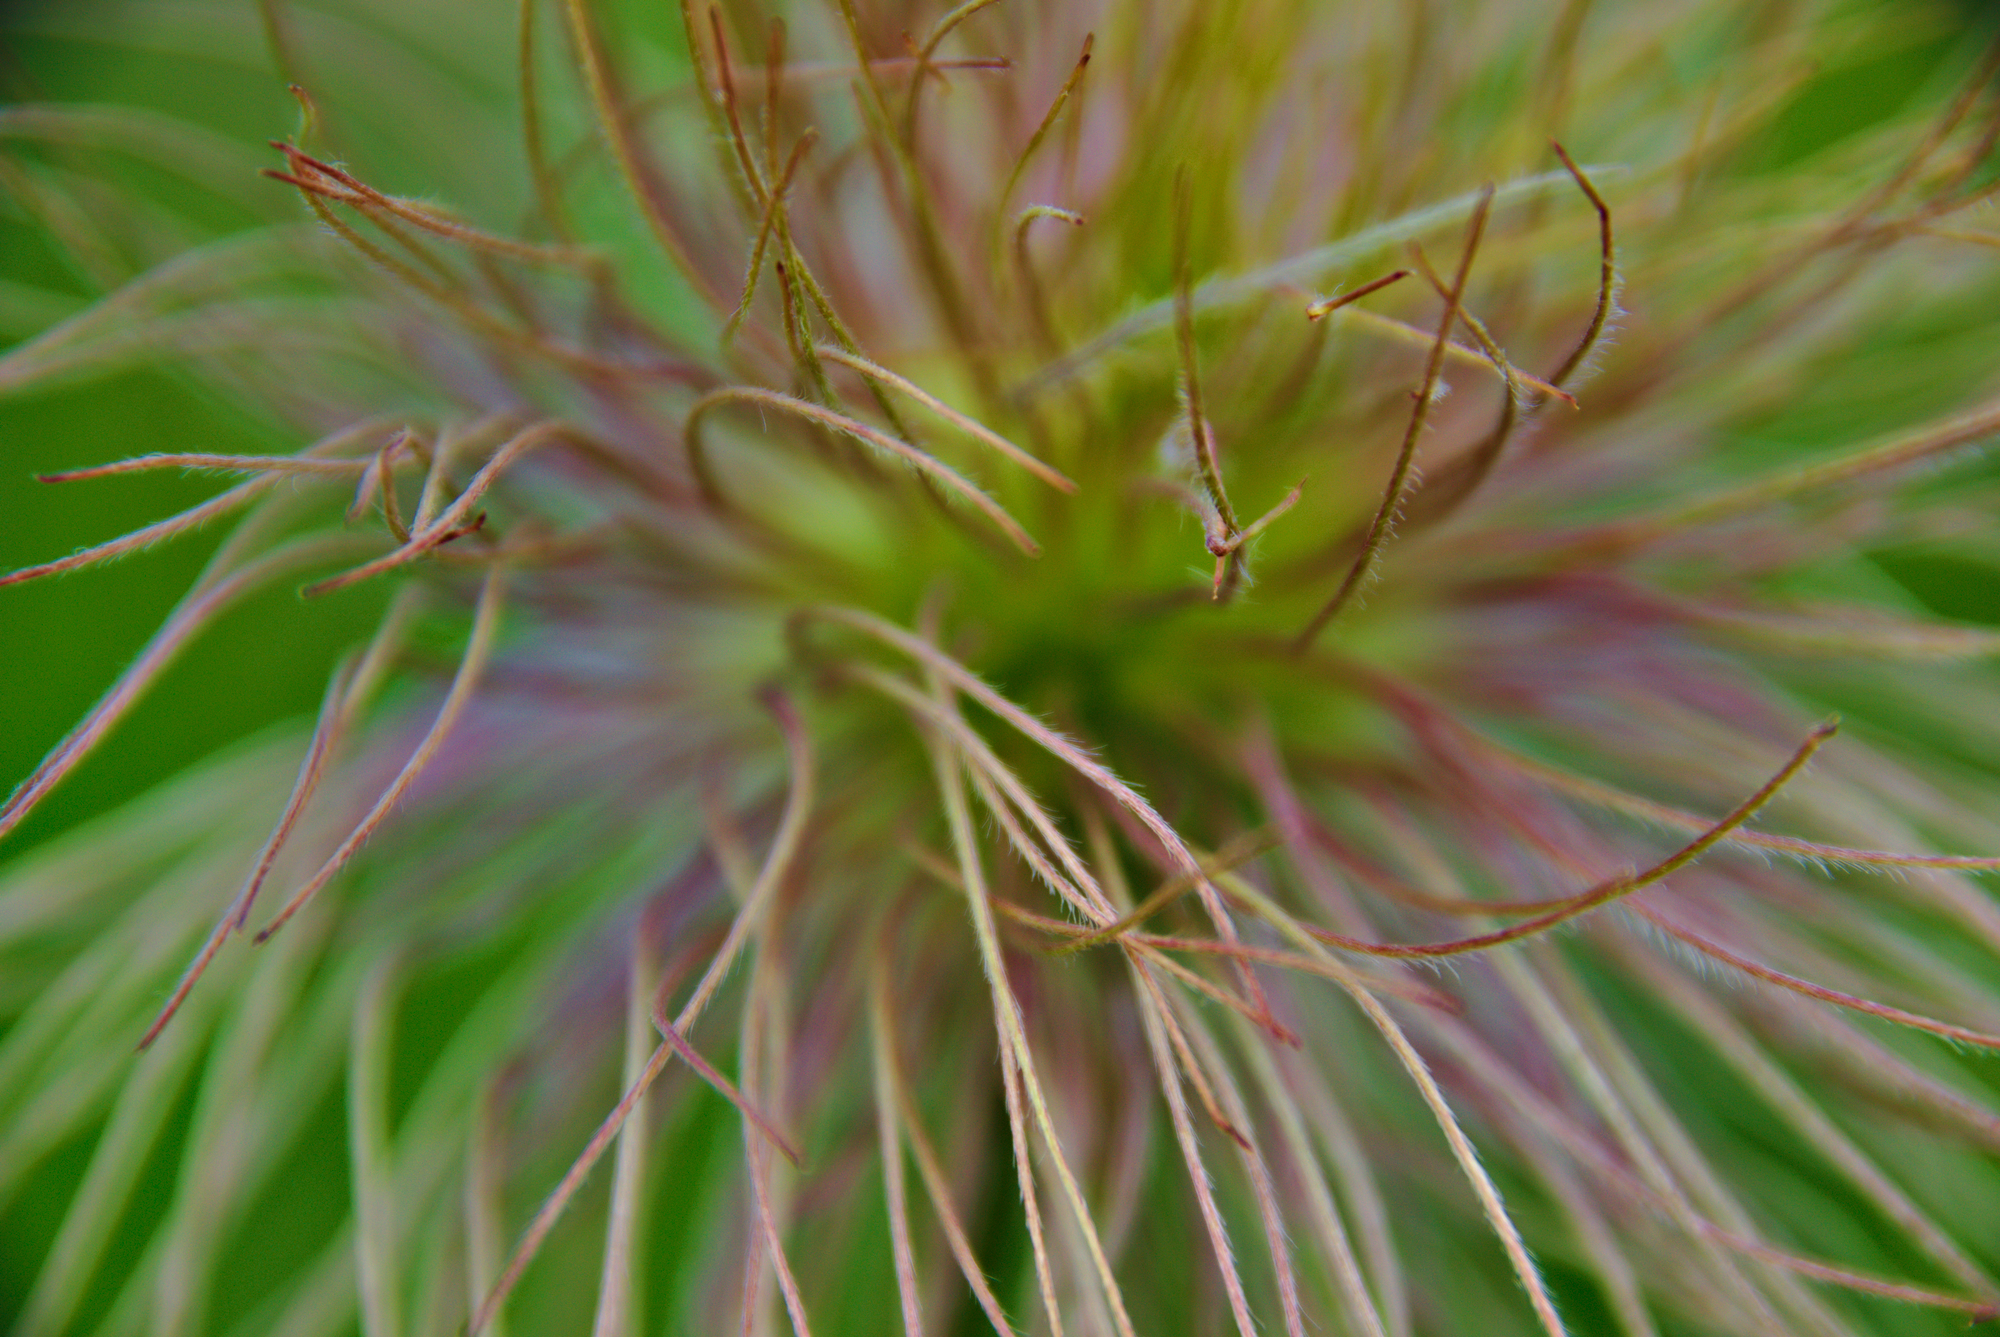
tree, nature, grass, branch, abstract, plant, meadow, prairie, leaf, flower, green, botany, flora, wildflower, close up, thistle, macro photography, flowering plant, grass family, plant stem, land plant